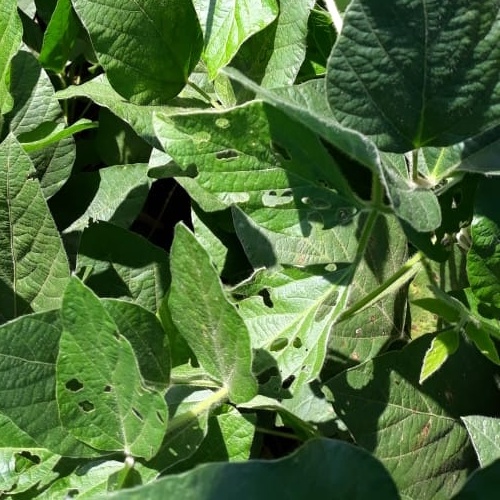
Label: Caterpillar